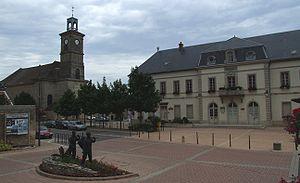
EMarsannay-la-Côte, Côte-d'Or, Bourgogne,FRANCE